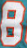
Number: 8